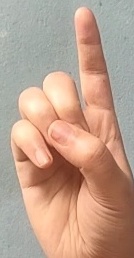
ASL sign: D